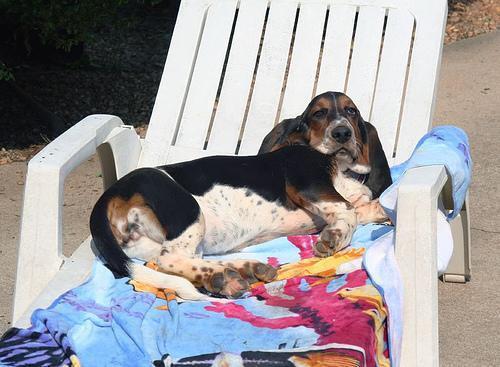
basset